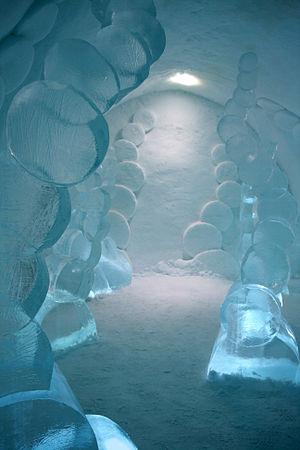
L'Hôtel de glace de Jukkasjärvi est un hôtel situé à Jukkasjärvi, à une dizaine de kilomètres à l'est de Kiruna, en Suède, sur les rives du Torne. L'hôtel est chaque année reconstruit avec de la glace et de la neige. Il est ouvert de décembre à avril et fond au printemps. Il s'agit du plus grand hôtel de glace au monde.